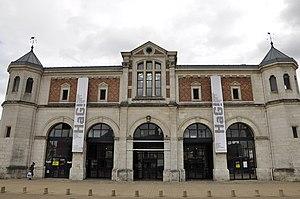
Halle aux grains de blois (41) This building is inscrit au titre des Monuments Historiques. It is indexed in the Base Mérimée, a database of architectural heritage maintained by the French Ministry of Culture,
Ce tableau présente la liste de tous les monuments historiques classés ou inscrits dans la ville de Blois, Loir-et-Cher, en France.
La halle aux grains est un monument historique situé place Jean-Jaurès, à Blois. Sous la dénomination « Palais des Congrès et de la Culture », elle héberge notamment la Scène nationale de Blois. Elle accueille également congrès et expositions.